Cantoris

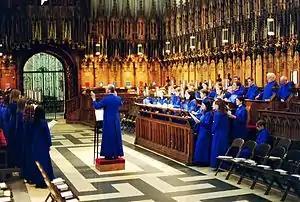
Evensong in York Minster, as seen from beside the main altar; notice the choir arrangement into "decani" or Dean's side (as seen here, the left side) and "cantoris" or Cantor's side (here, the right side).

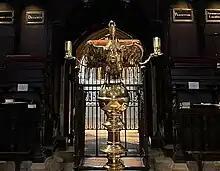
Stalls assigned to Decanus (left) and Praecentor (right) at Lincoln Cathedral's St Hugh's Choir.

Cantoris (Latin: "of the cantor") is the side of a church choir occupied by the Cantor. In English churches this is typically the choir stalls on the north side of the chancel, although there are some notable exceptions, such as Durham Cathedral, Ely Cathedral, Carlisle Cathedral and Southwell Minster. The opposite side is known as decani, which is where the dean sat. The abbreviations "Dec." and "Can." are used.